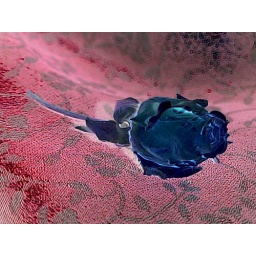
A yellow rose in neg